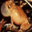
Label: frog